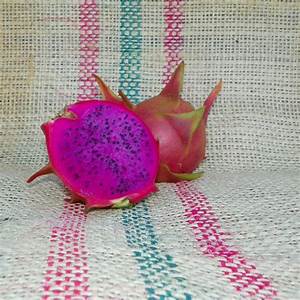
Label: Dragonfruit